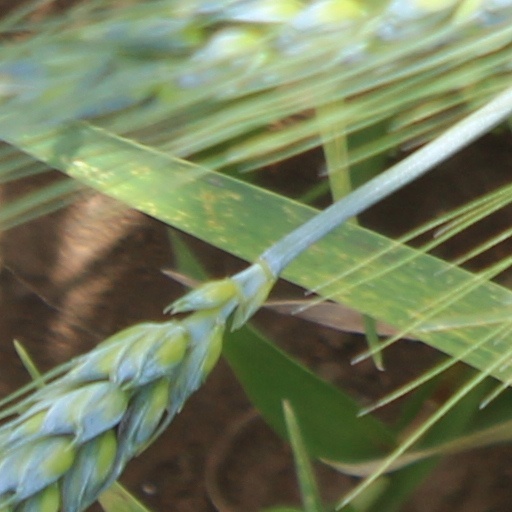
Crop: wheat